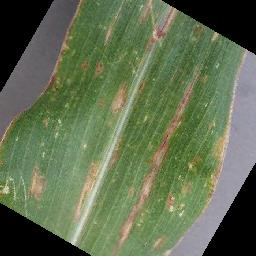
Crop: corn
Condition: (maize)_cercospora_spot_gray_spot